Sierra Bonita Ranch

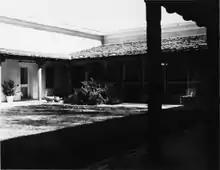
Enclosed courtyard of the main residence of the Sierra Bonita Ranch

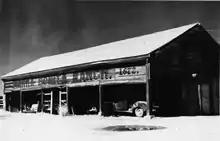
The historic wood and adobe barn at the Sierra Bonita Ranch. The sign was painted in 1972 upon the 100th anniversary of the ranch's founding.

Hooker established his ranch in 1872 on the site of a former Spanish hacienda, one of those destroyed by the Apache many years before. His main ranch house was a large, rectangular, U-shaped structure by surrounding a central patio. The walls were built of two rows of adobe bricks thick and high. To maximize security, none of the building's outside walls had doors or windows. The only access was through a single gate in a fourth wall, although another door was added in another wall years later when security improved. To maximize self-sufficiency, the patio originally contained a well and a root cellar, but they were later filled in. The roof had gunports in the parapets. Hooker developed a relationship with the Apache Indians who used a trail through the valley near his ranch compound. The trail ran between the United States and Mexico, but Hooker rarely had trouble from them.